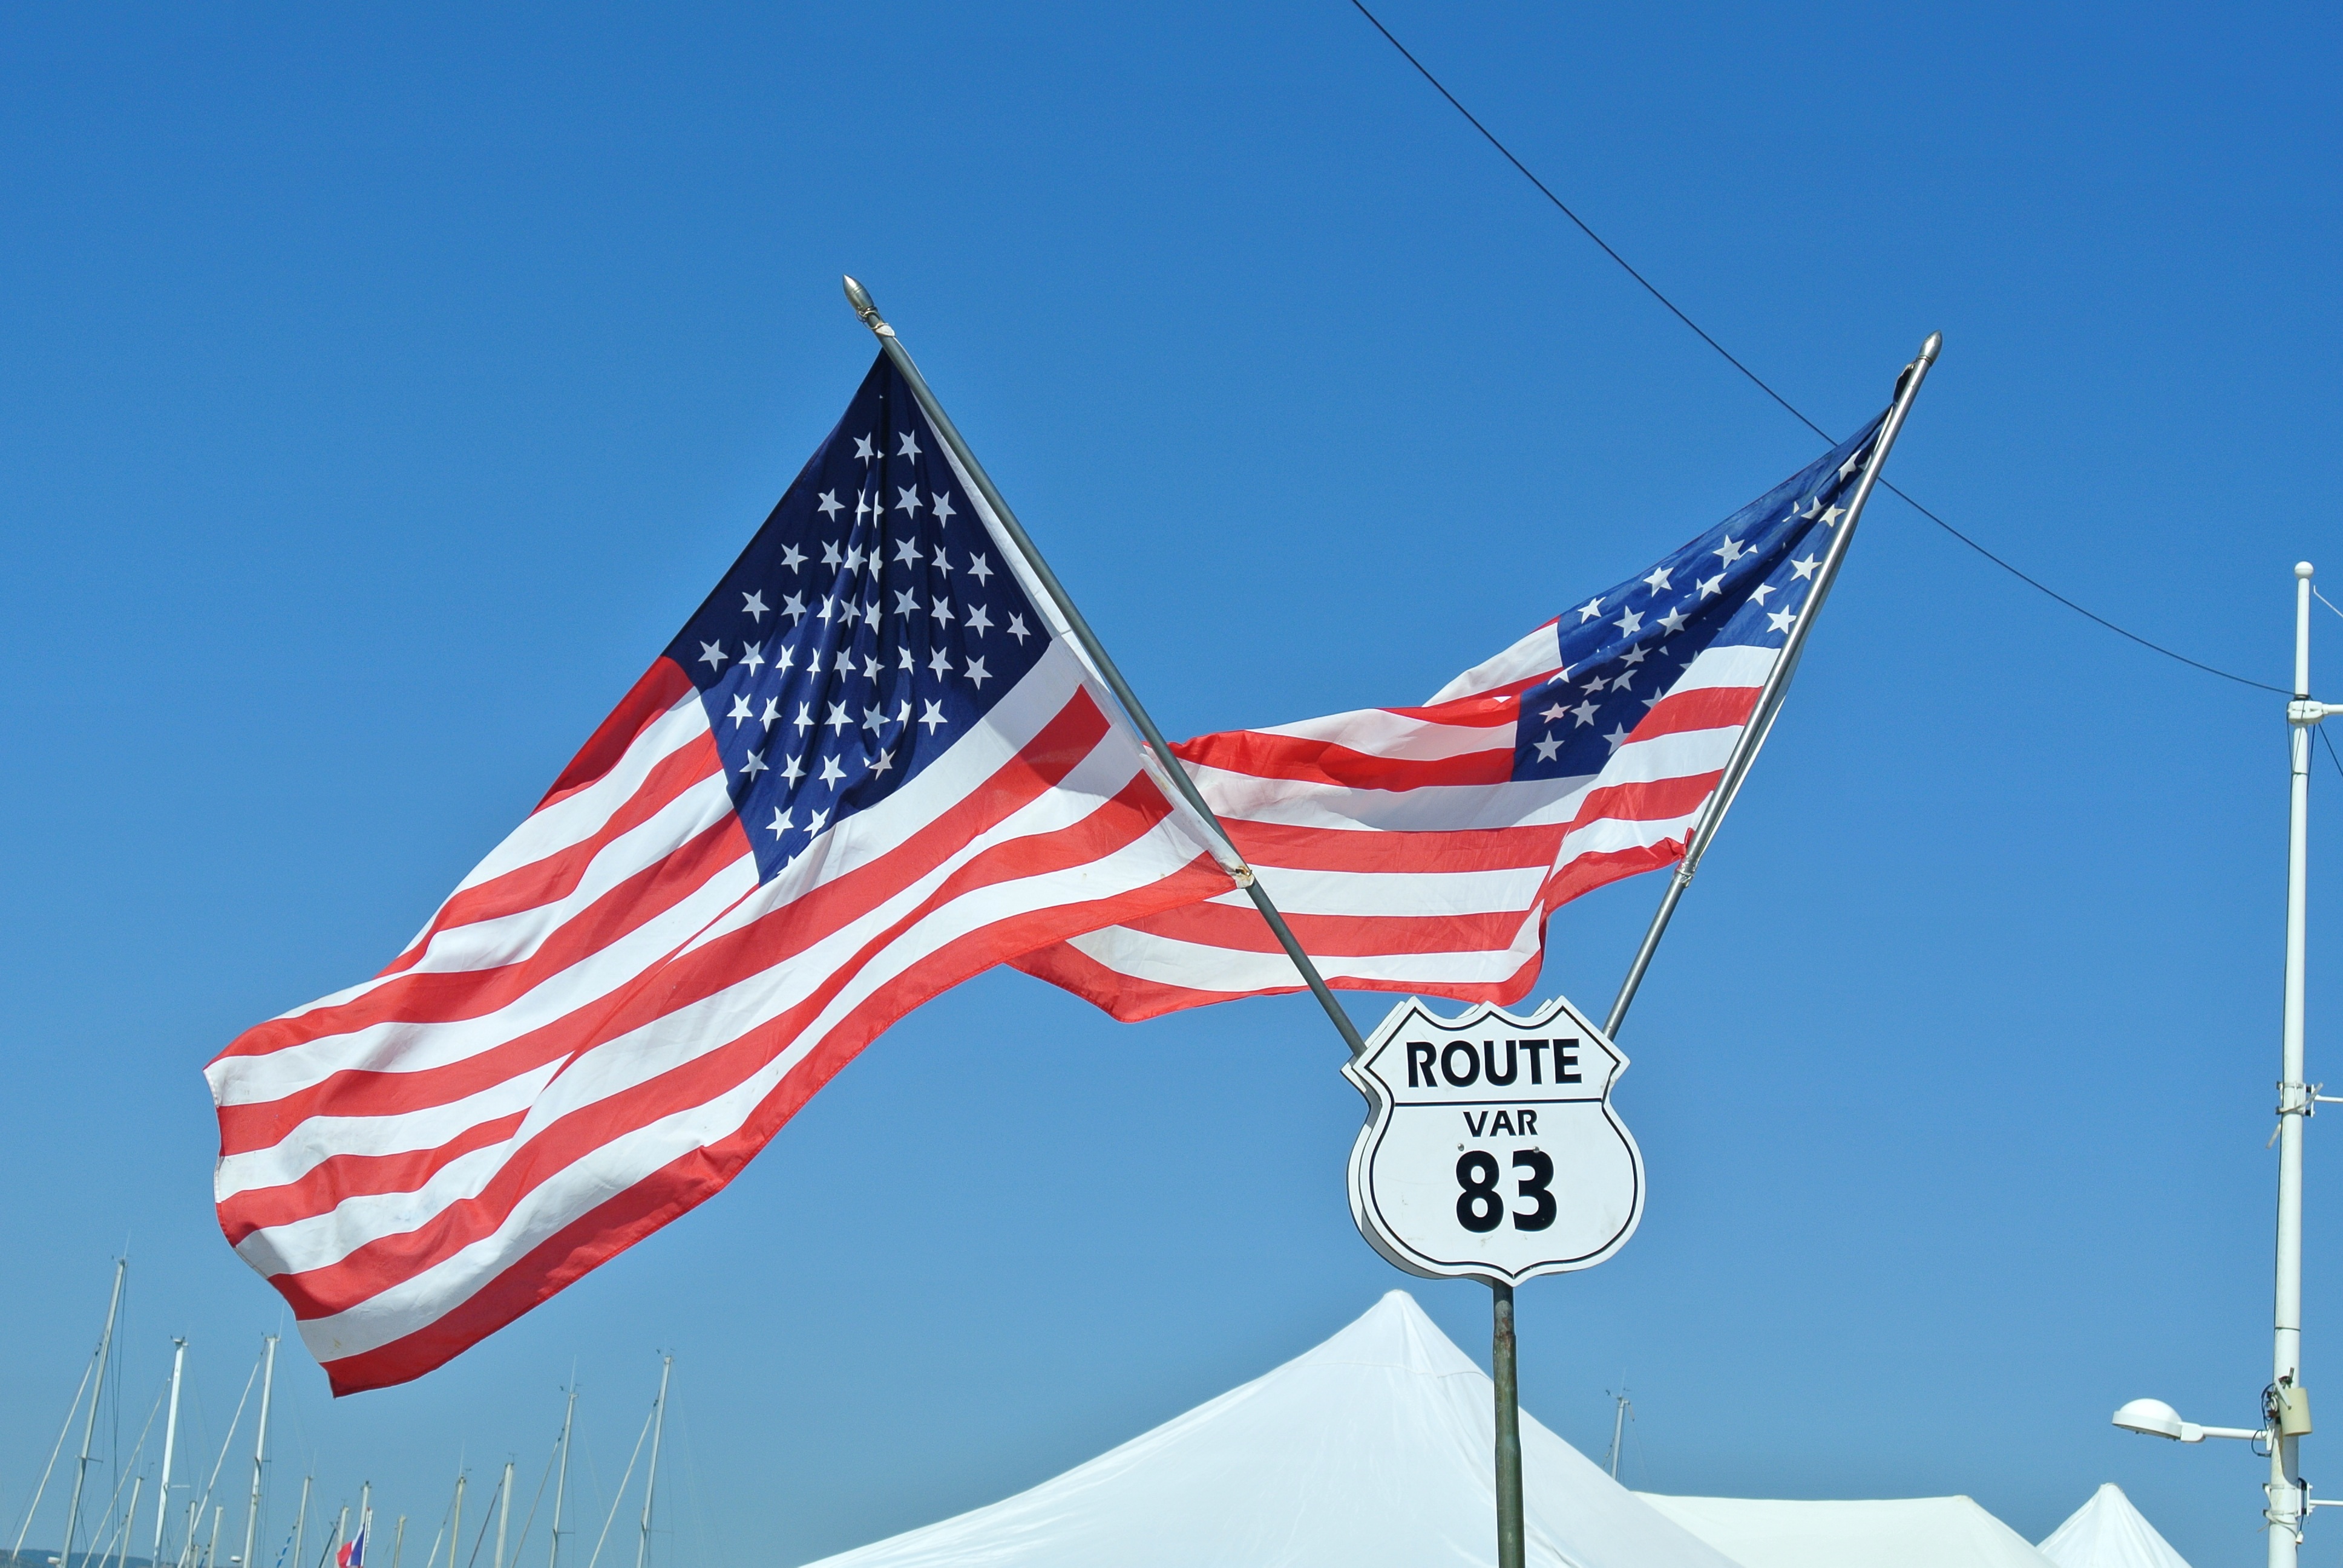
star, wind, banner, flag, usa, united states, strip, flag of the united states